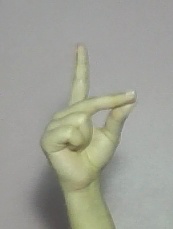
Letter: ta